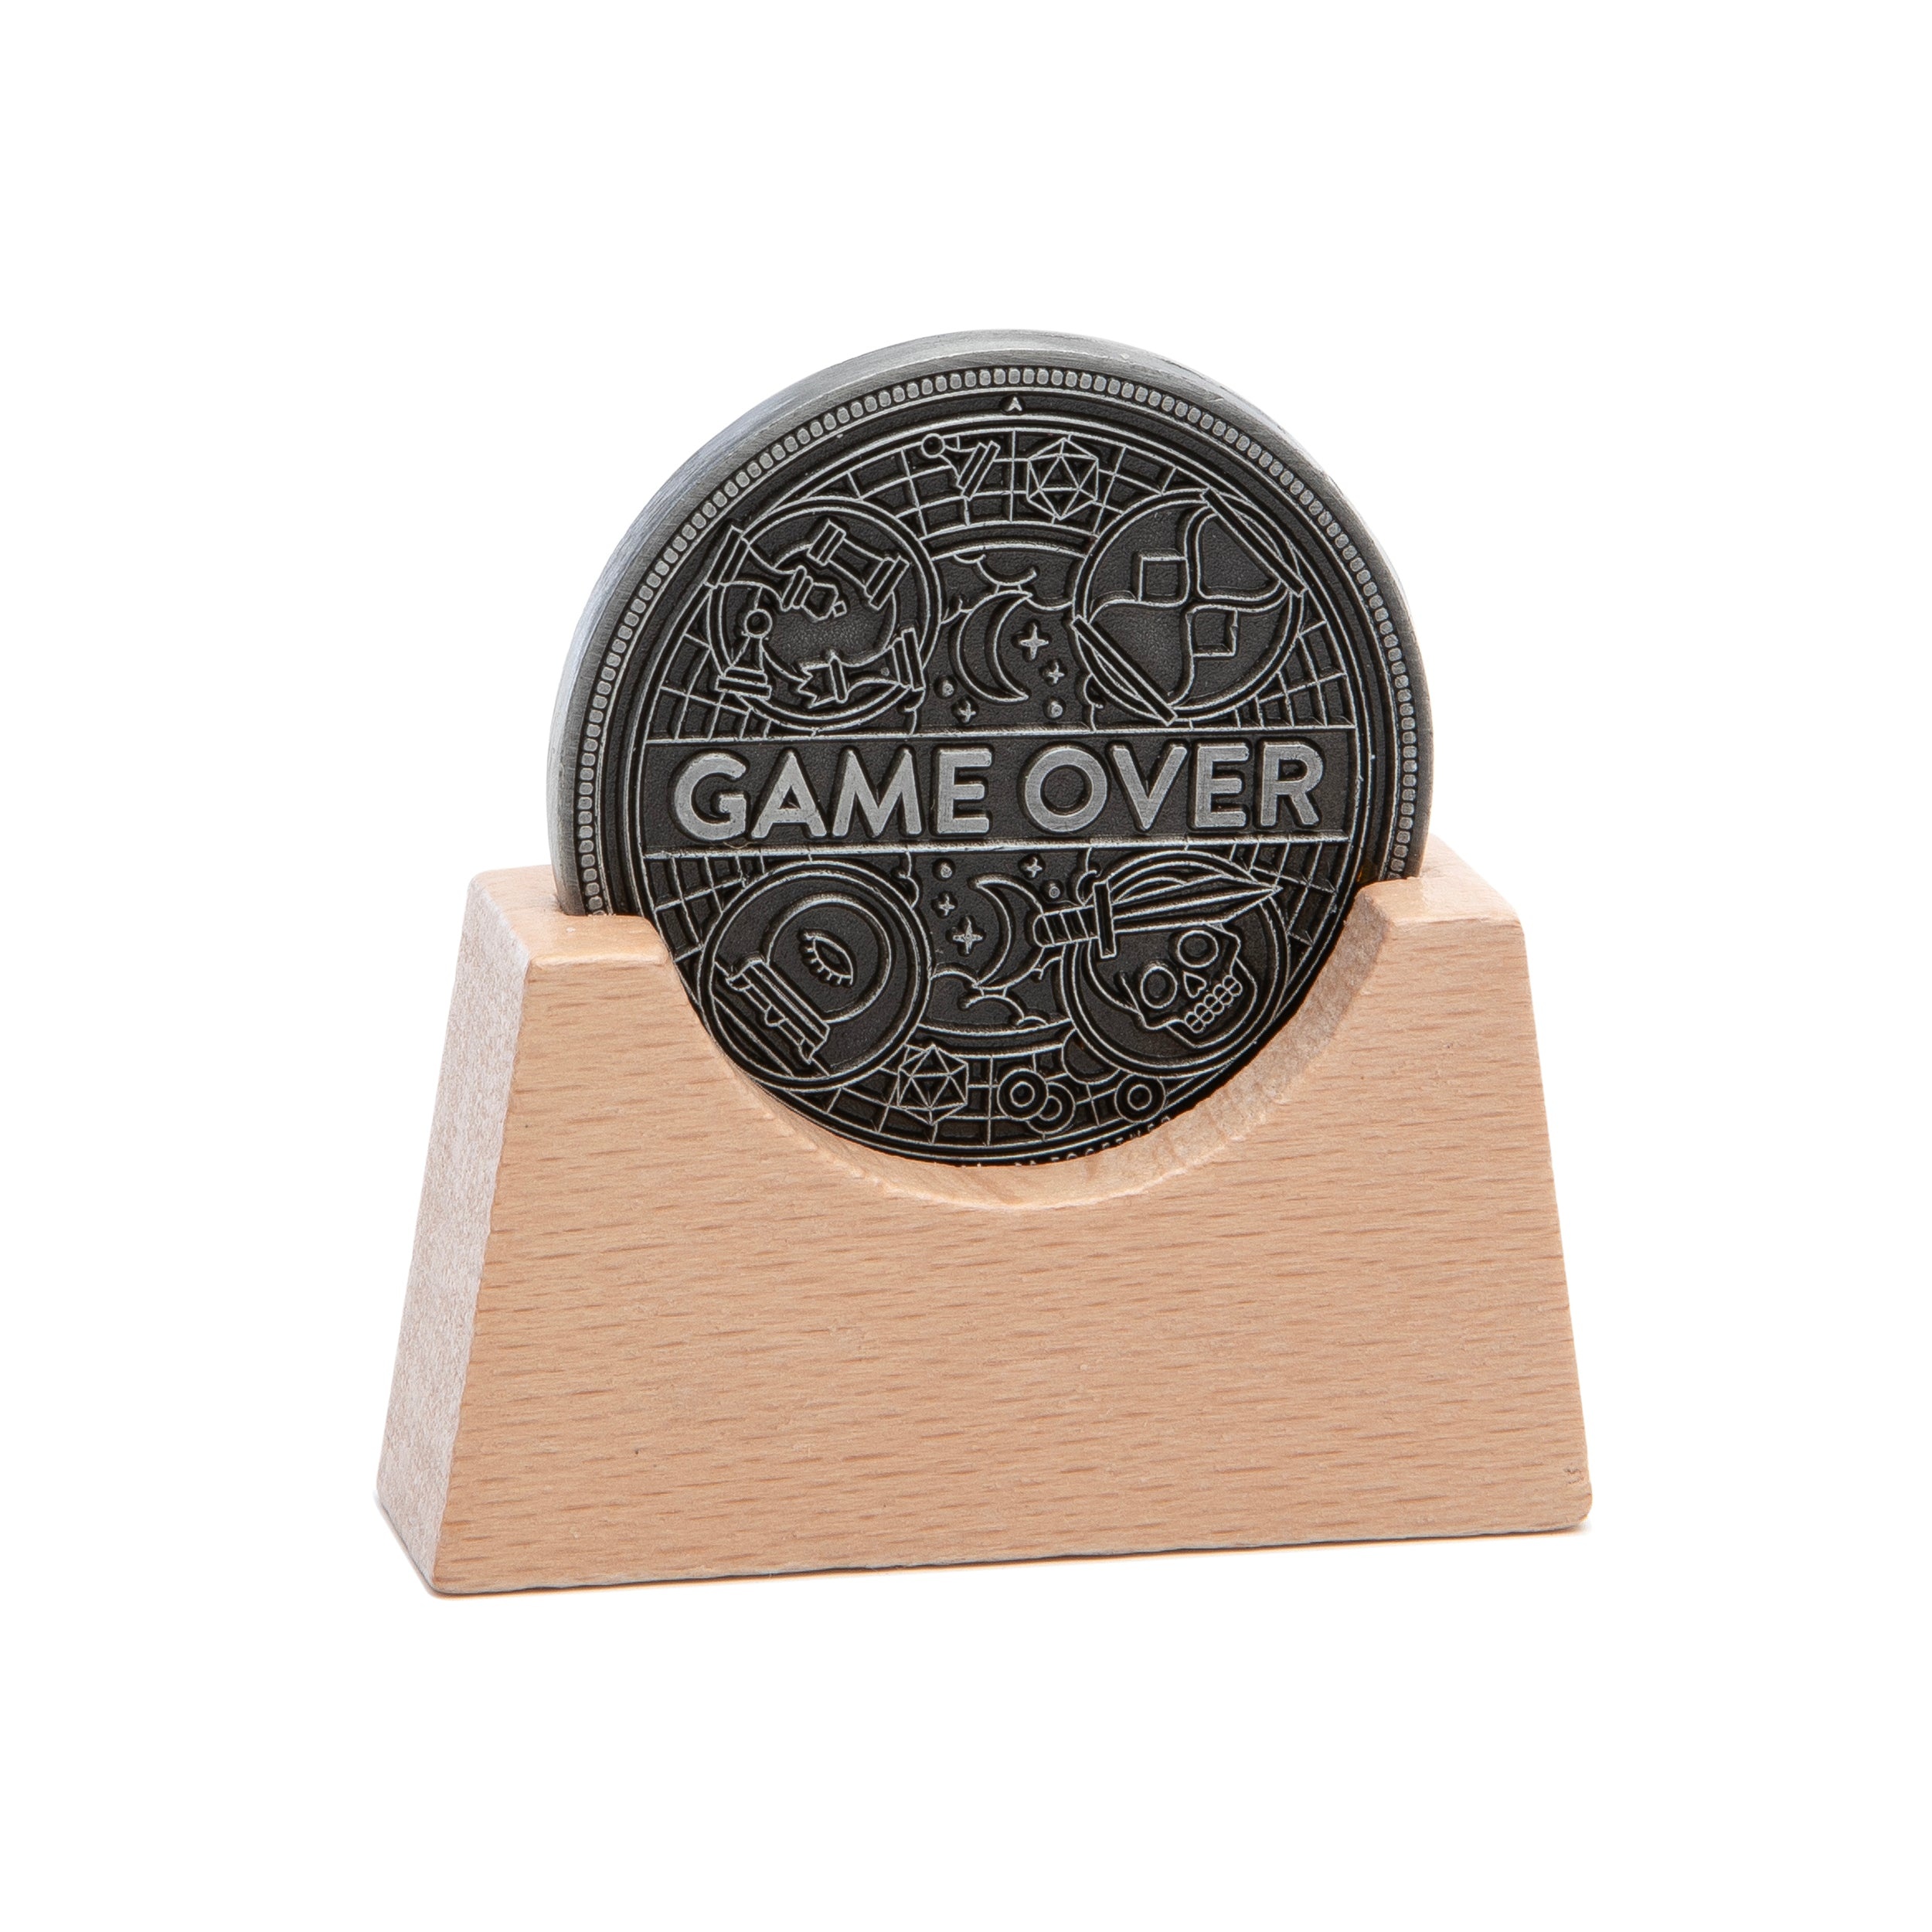
Game Over Coin (Online Order Only)
A coin minted to be your perfect gaming companion, whether you're on the go or at your desk. The coin displays either CONTINUE or GAME OVER, answering your toughest gaming quandaries. FLIP IT: Perfect for the critical decision: to play or not to play. Should you play another round? Or call it quits and go to bed? Let the coin be your guide. SPIN IT: The coin knows best. Surround the coin with games, and spin the coin in the center. The arrow on top of the coin will point to its choice. DISPLAY STAND INCLUDED: A perfectly-sized wood display stand is included, ready for it's new home on your shelf or desk. DIMENSIONS: 1.5 Inches in diameter metal coin
Brand: Stellar Factory
Category: Sporting Goods > Athletics > Coaching & Officiating > Flip Coins & Discs > Flip Discs